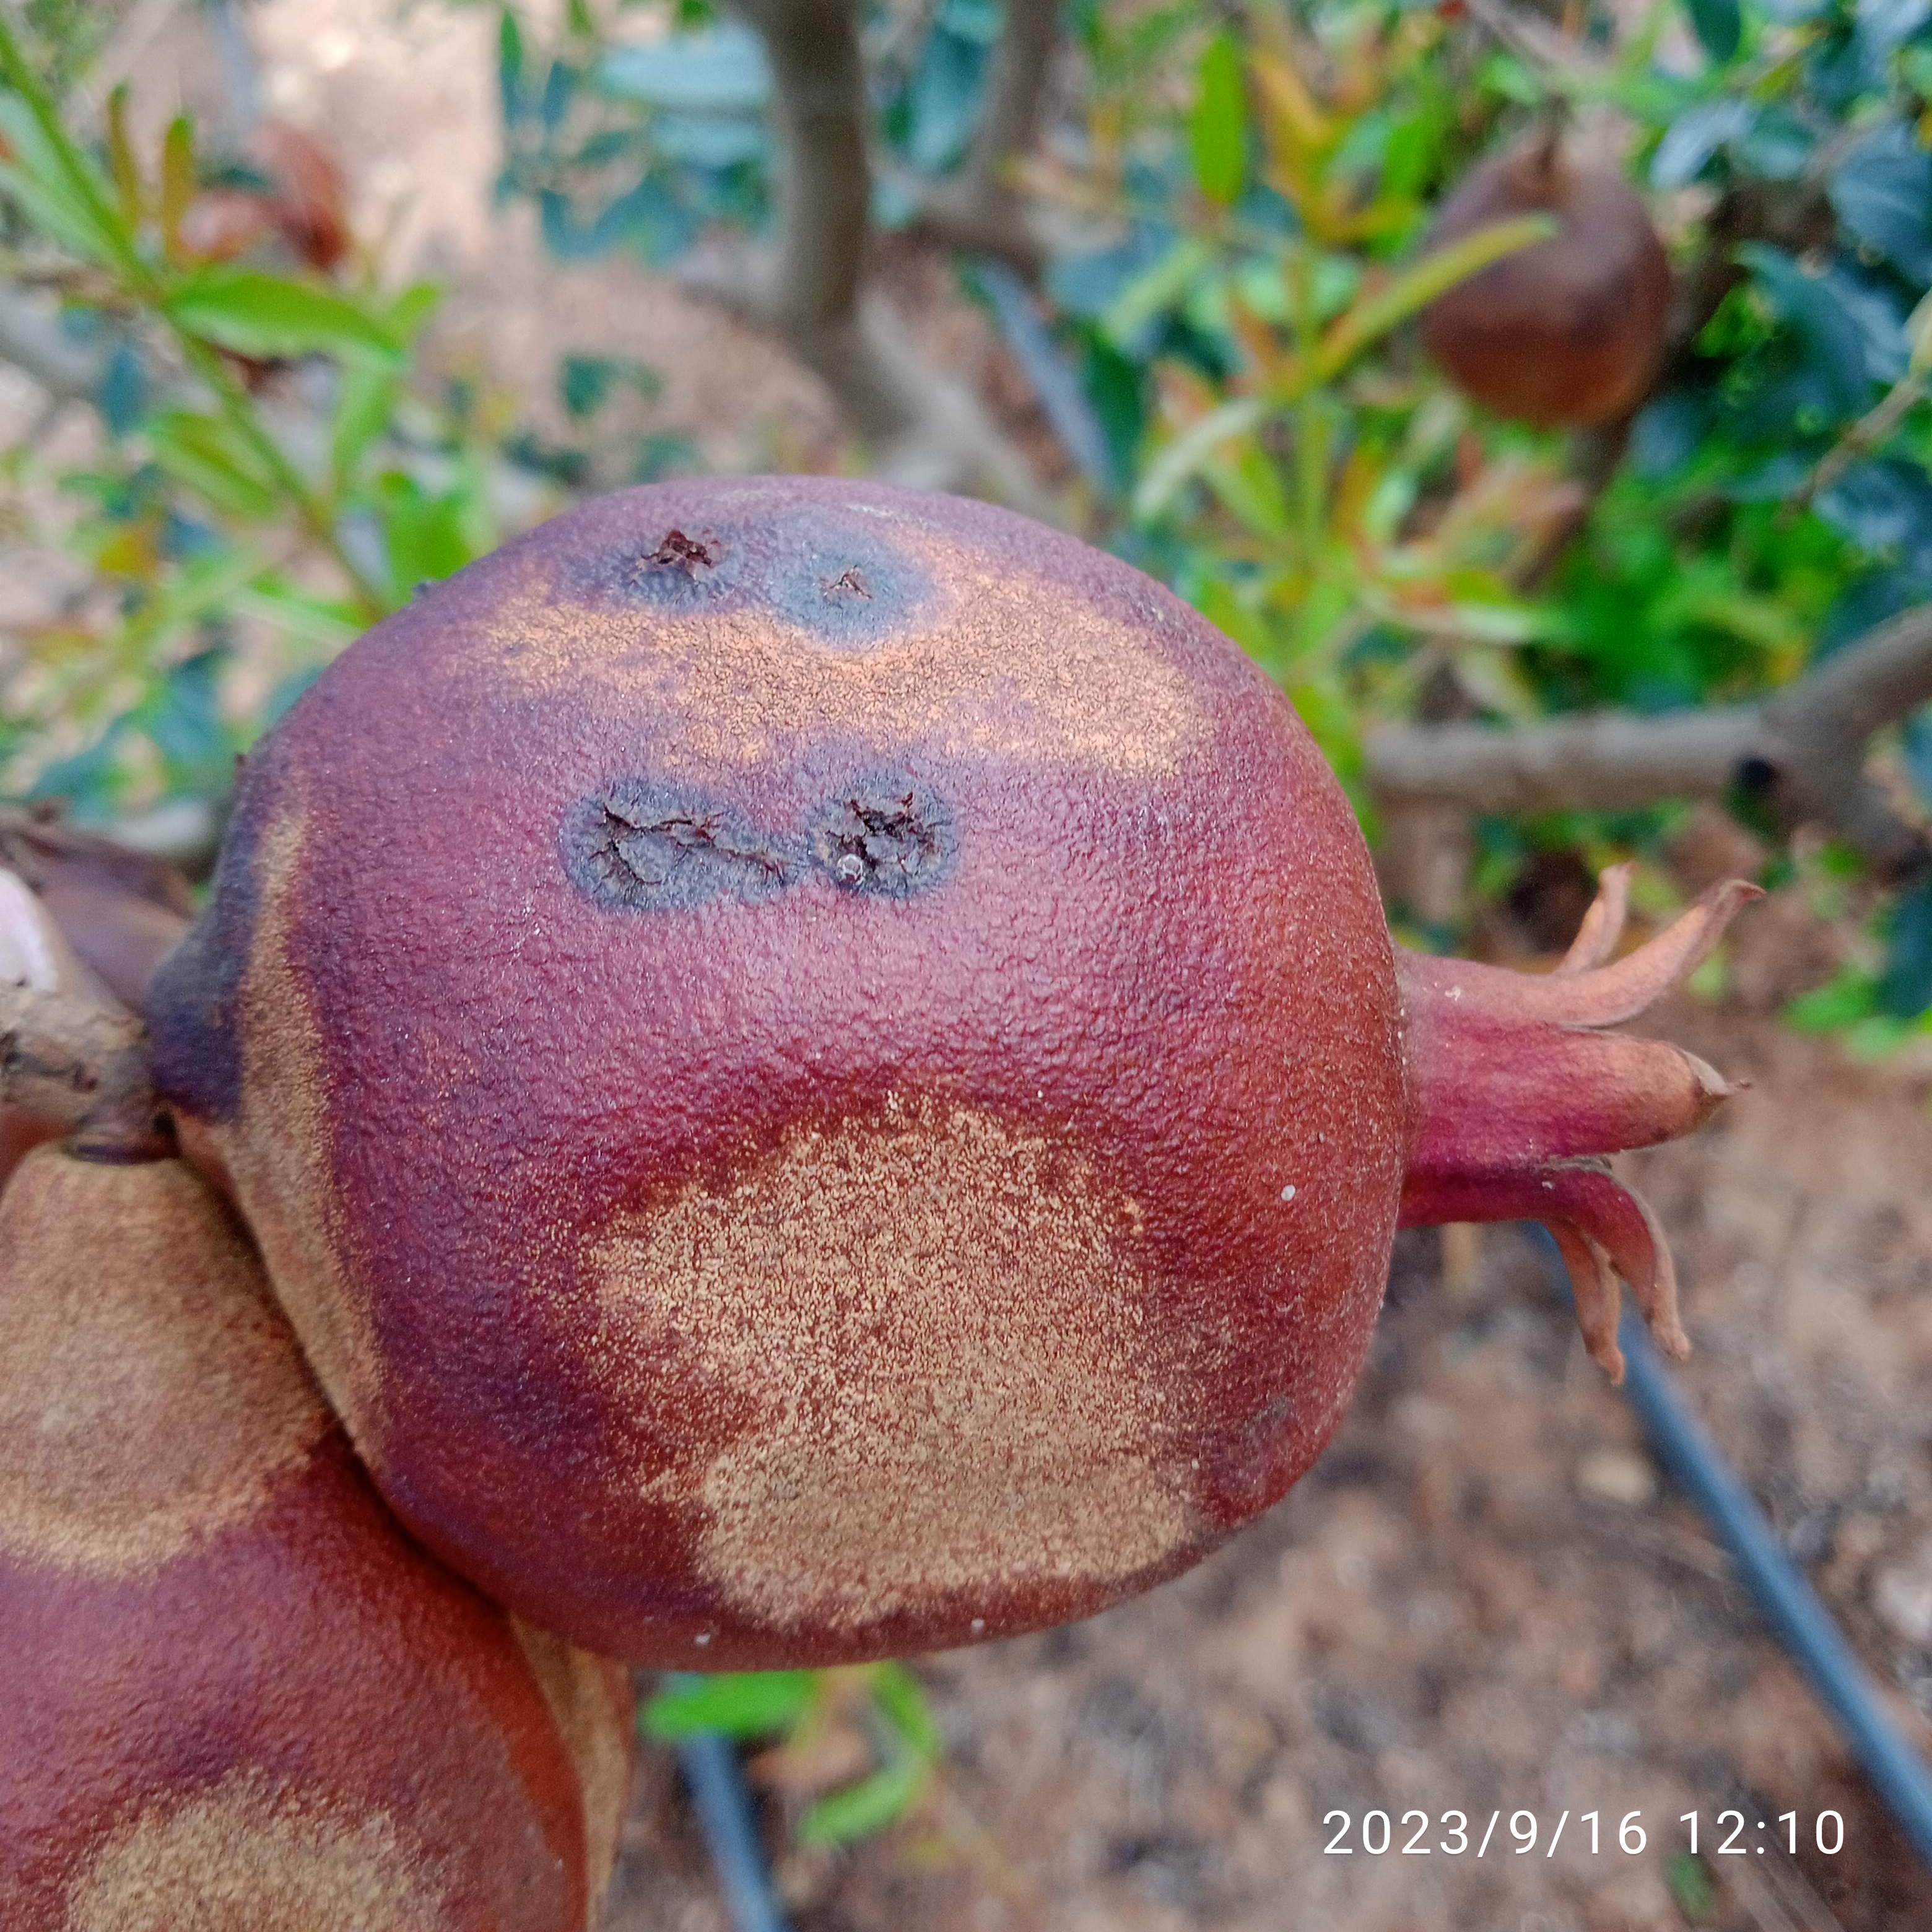
Label: Alternaria